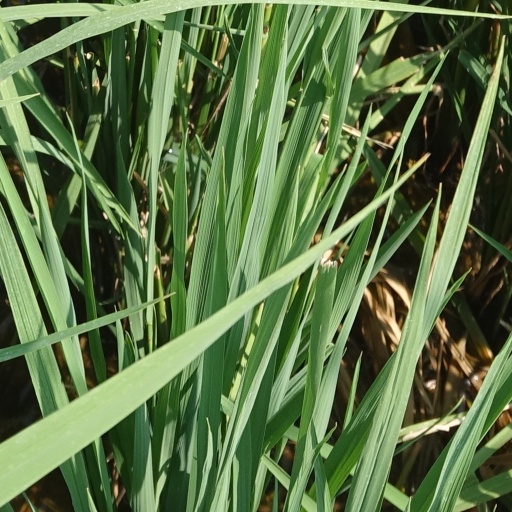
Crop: rice